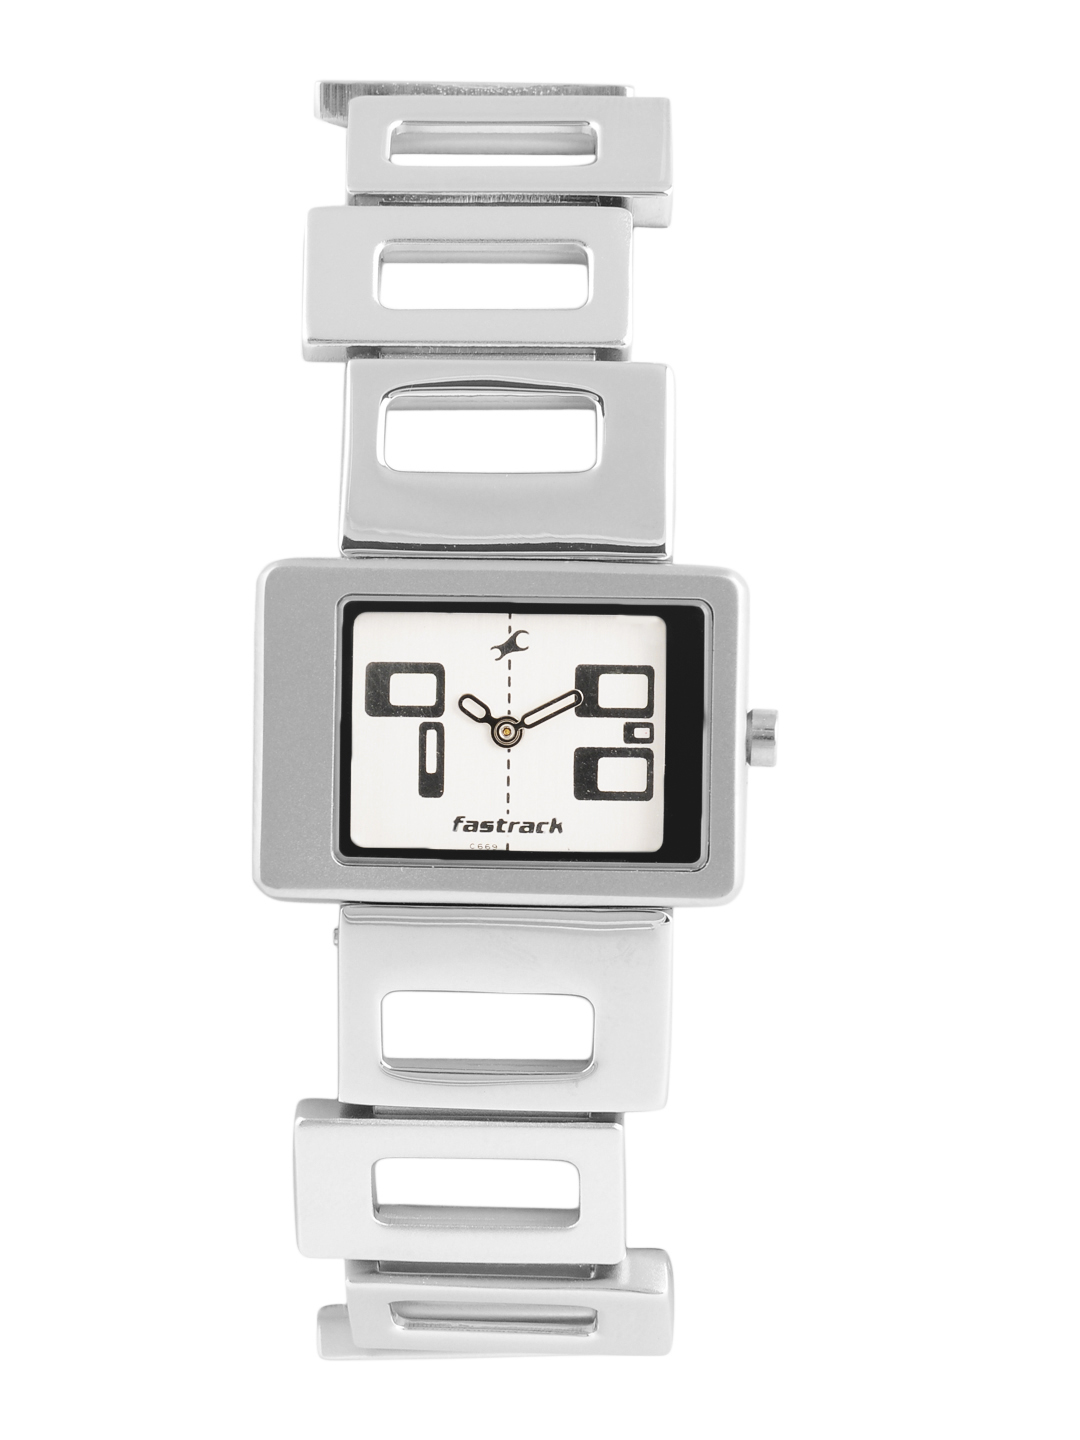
Fastrack Women Silver-Toned Dial Watch NA2404sm01
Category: Accessories / Watches / Watches
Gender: Women
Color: Silver
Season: Summer 2017
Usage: Casual